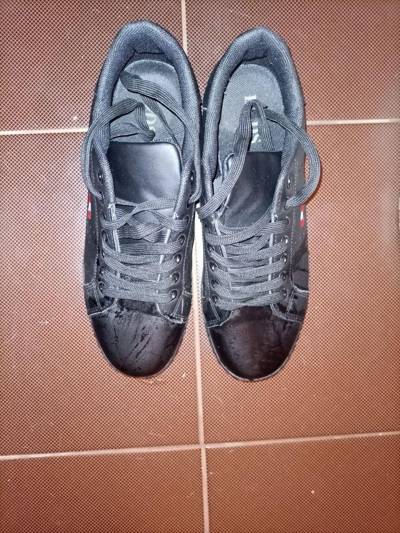
Waste category: shoes